Breze Peak

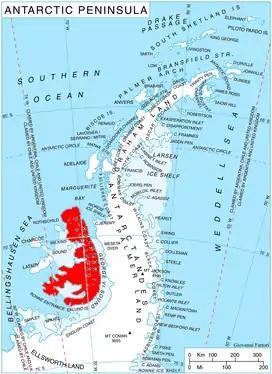
Location of Alexander Island in the Antarctic Peninsula region

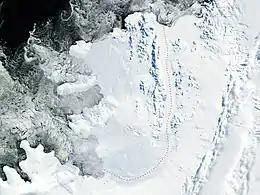
Satellite image of Alexander Island

Breze Peak is the mostly ice-covered peak rising to 1634 m in eastern Havre Mountains, northern Alexander Island in Antarctica. It surmounts Russian Gap to the northeast and Foreman Glacier to the west. The peak was visited on 8 January 1988 by the geological survey team of Christo Pimpirev and Borislav Kamenov (First Bulgarian Antarctic Expedition), and Philip Nell and Peter Marquis (British Antarctic Survey).